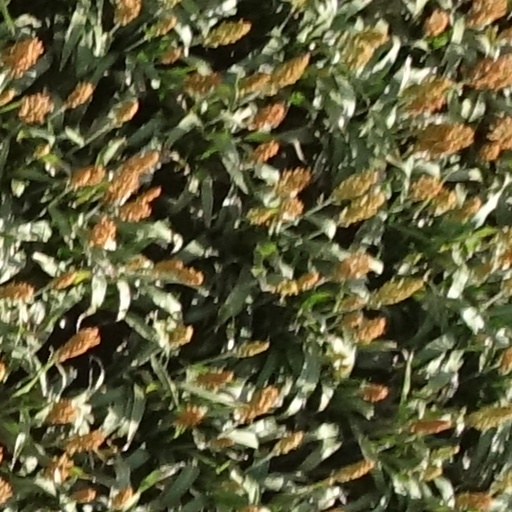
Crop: sorghum